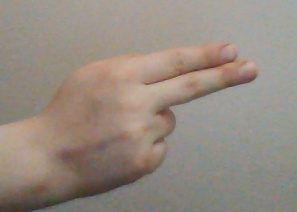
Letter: ain